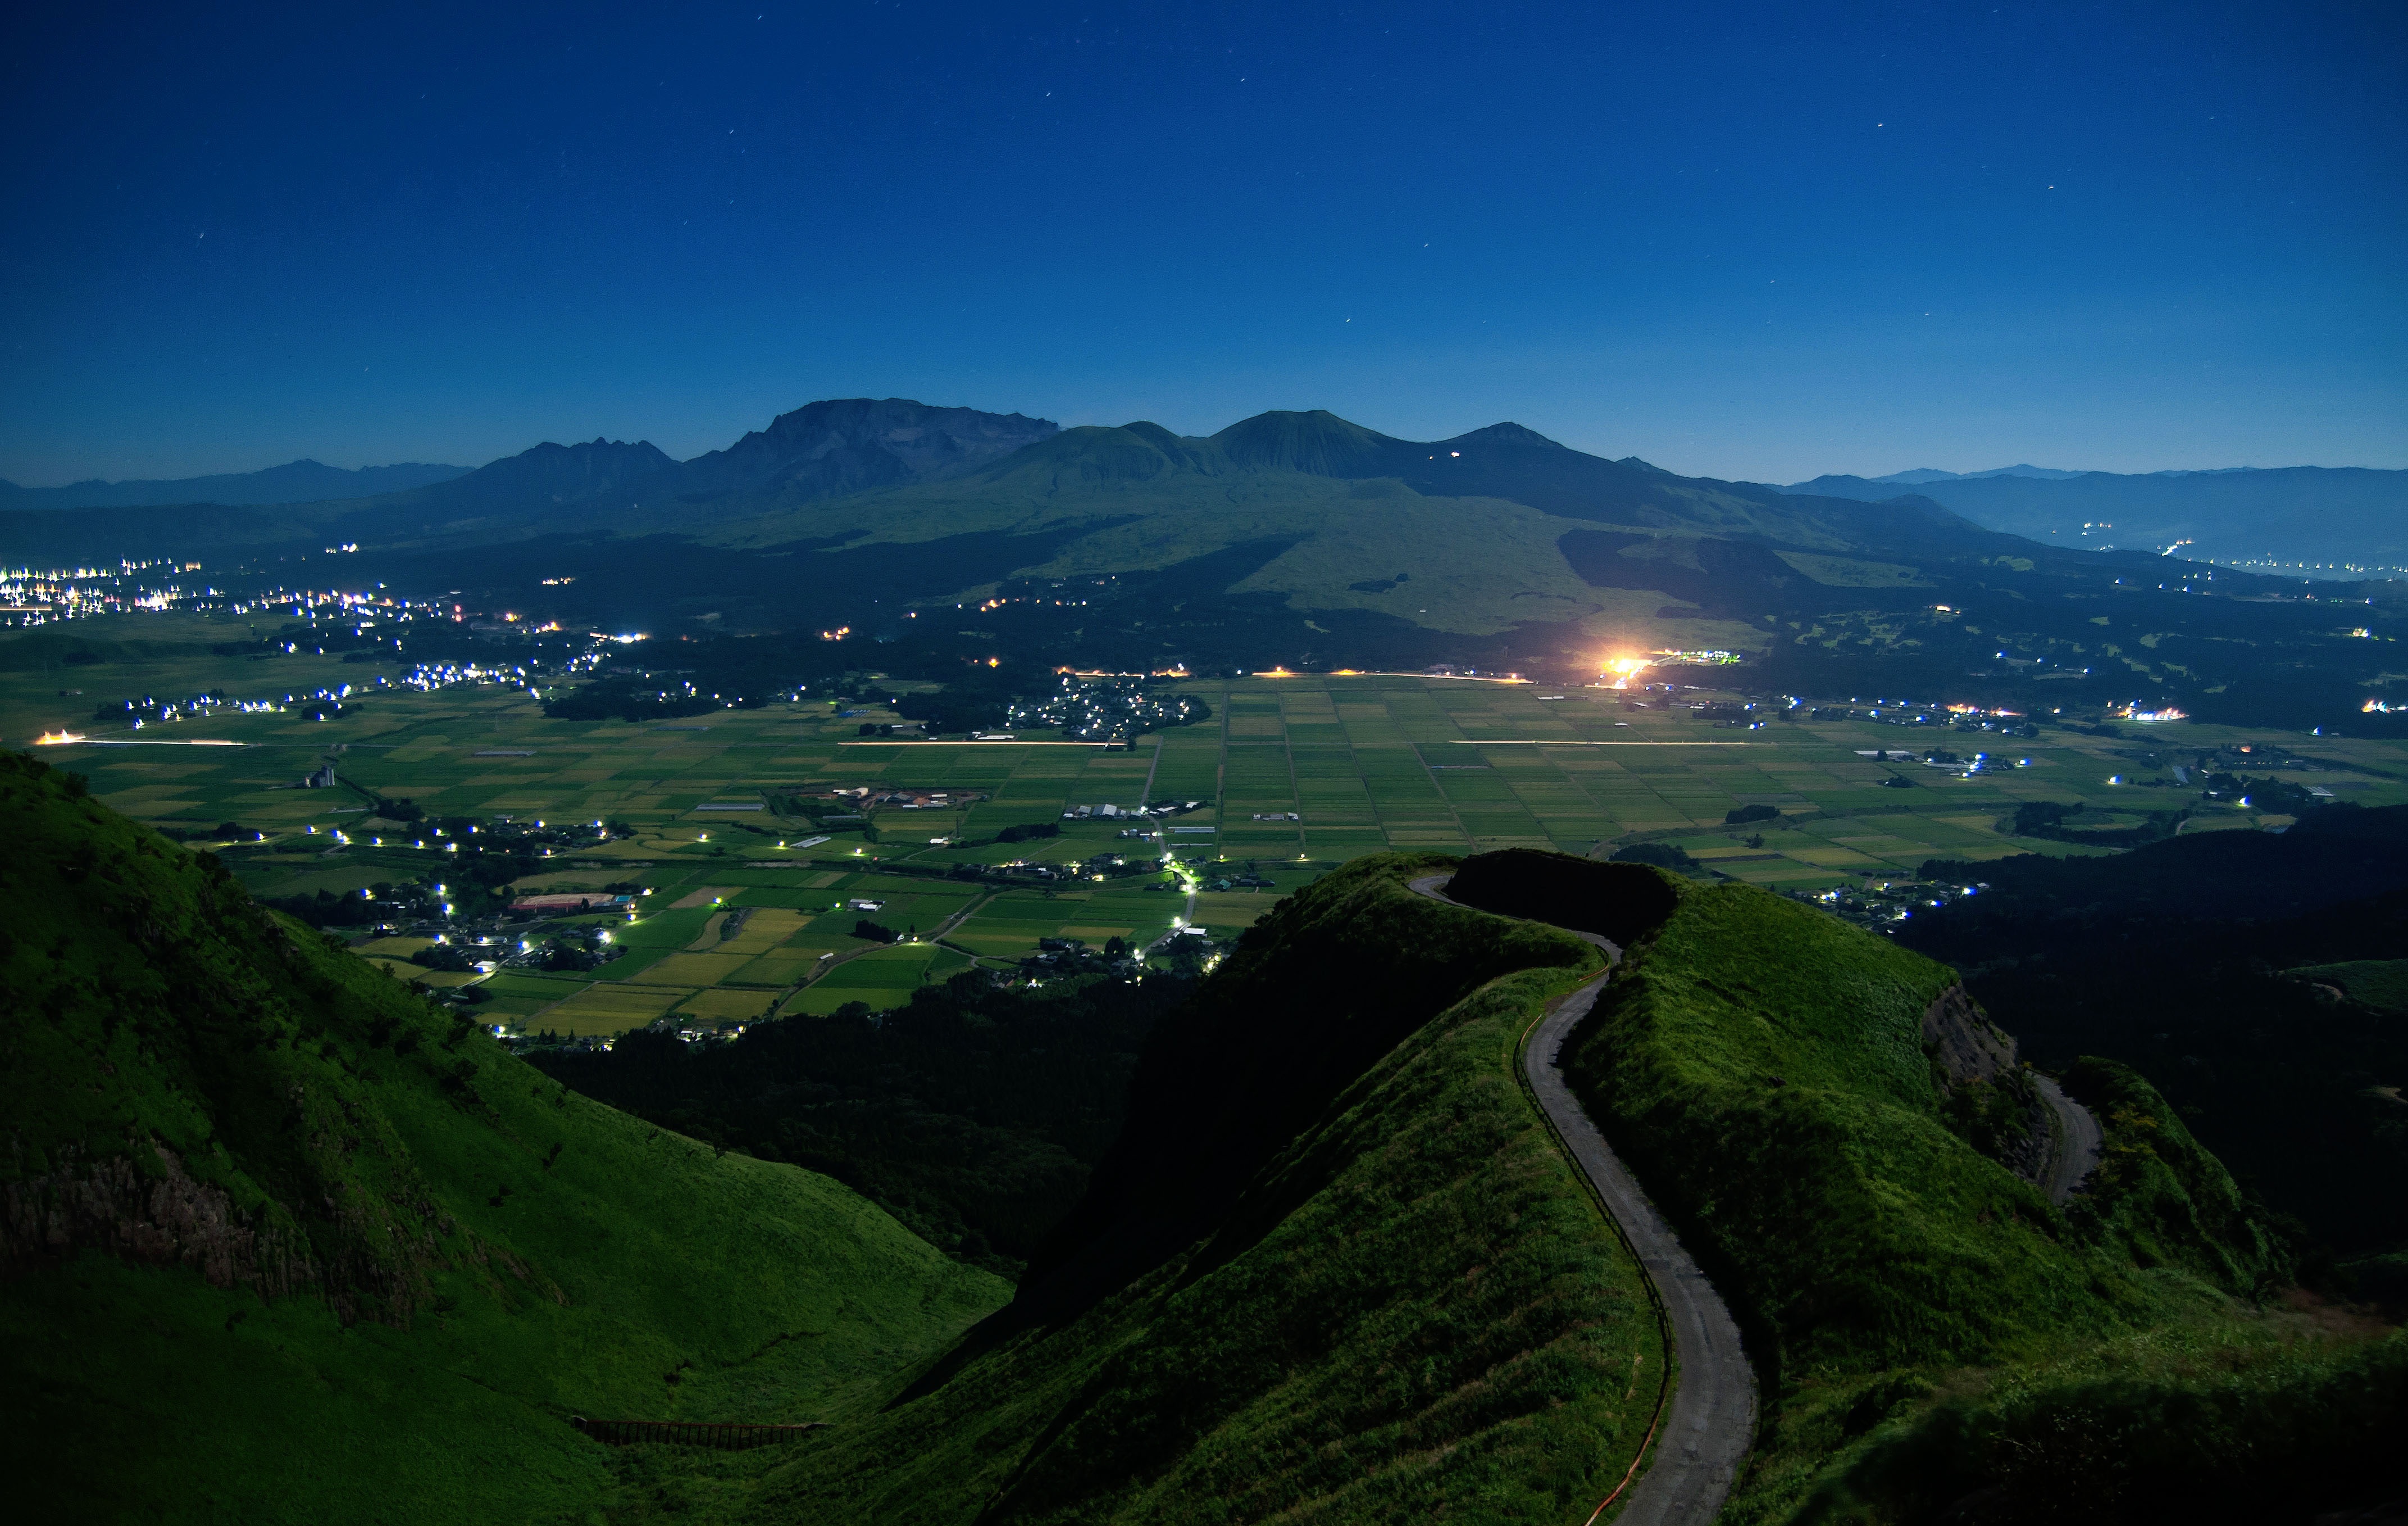
landscape, coast, nature, horizon, mountain, cloud, sky, night, photography, morning, star, hill, dawn, valley, mountain range, panorama, dusk, evening, natural, volcano, landmark, japan, terrain, kumamoto, aso, somma, alps, plateau, caldera, night view, aerial photography, geographical feature, atmospheric phenomenon, atmosphere of earth, mountainous landforms, computer wallpaper